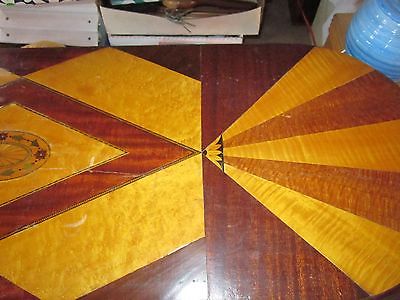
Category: table